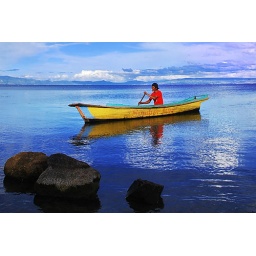
Mr. Fernando paddling home to their house right in the side of Toba Lake